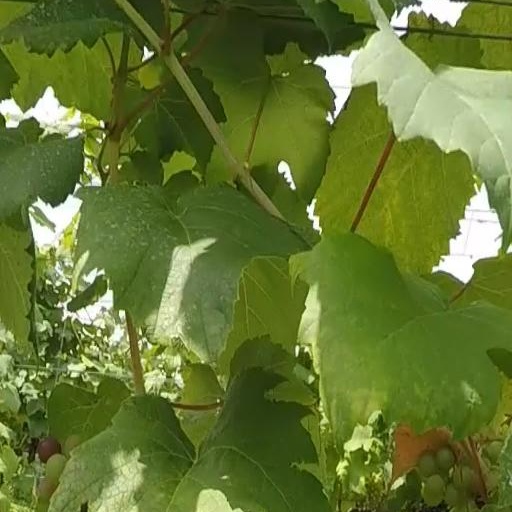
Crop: grape